Edward Gorey

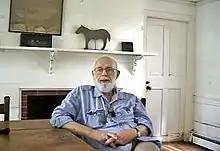
Gorey in the kitchen of his home in Yarmouth, Cape Cod, 1999

From 1953 to 1960, he lived in Manhattan and worked for the Art Department of Doubleday Anchor, where he illustrated book covers, added illustrations to text, and provided typographic design. He illustrated works as diverse as Bram Stoker's "Dracula", H. G. Wells' "The War of the Worlds", and T. S. Eliot's "Old Possum's Book of Practical Cats". Throughout his career, he illustrated over 200 book covers for Doubleday Anchor, Random House's Looking Glass Library, Bobbs-Merrill, and as a freelance artist. In later years he produced cover illustrations and interior artwork for many children's books by John Bellairs, as well as books begun by Bellairs and continued by Brad Strickland after Bellairs' death.